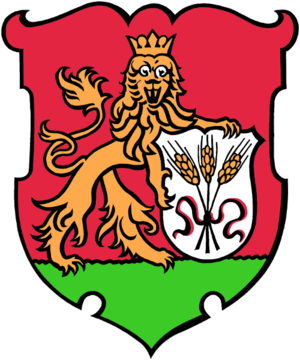
Lustenau est une Marktgemeinde du Vorarlberg en Autriche. Elle est située au bord du Rhin qui forme la frontière avec la Suisse.